The Terminators (novel)

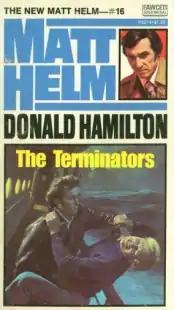
First paperback edition, April 1975

The Terminators by Donald Hamilton is a spy novel first published in April 1975. It was the sixteenth episode in the Matt Helm series and was the first of the Helm books to portray him, on its cover, as a long-haired, side-burned citizen of the 1970s. This image was subsequently used for reprinted editions of a number of the earlier stories.